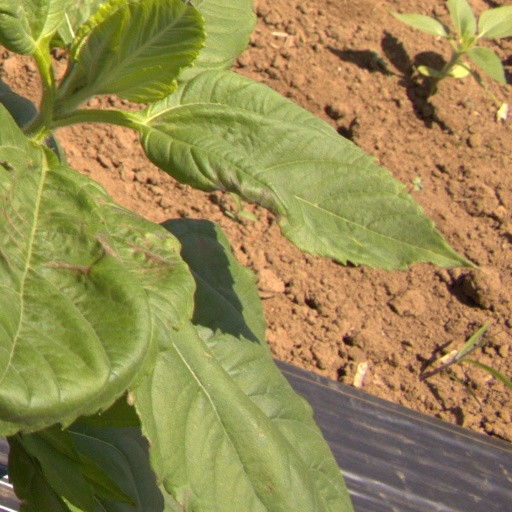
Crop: Jerusalem artichoke